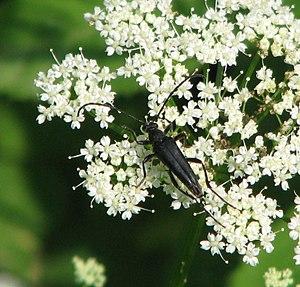
Leptura aethiops est une espèce d'insectes coléoptères de la famille des Cerambycidae, de la sous-famille des Lepturinae.
Les Lepturini sont une tribu d'insectes coléoptères cérambycidés appartenant à la sous-famille des Lepturinae.